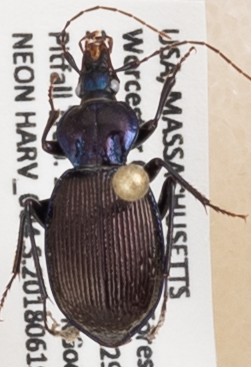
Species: Sphaeroderus canadensis canadensis
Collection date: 2018-06-19
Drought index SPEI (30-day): -0.9
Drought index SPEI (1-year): -0.54
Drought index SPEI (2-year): -0.8